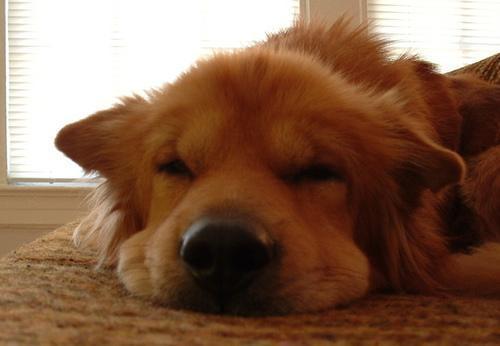
chow